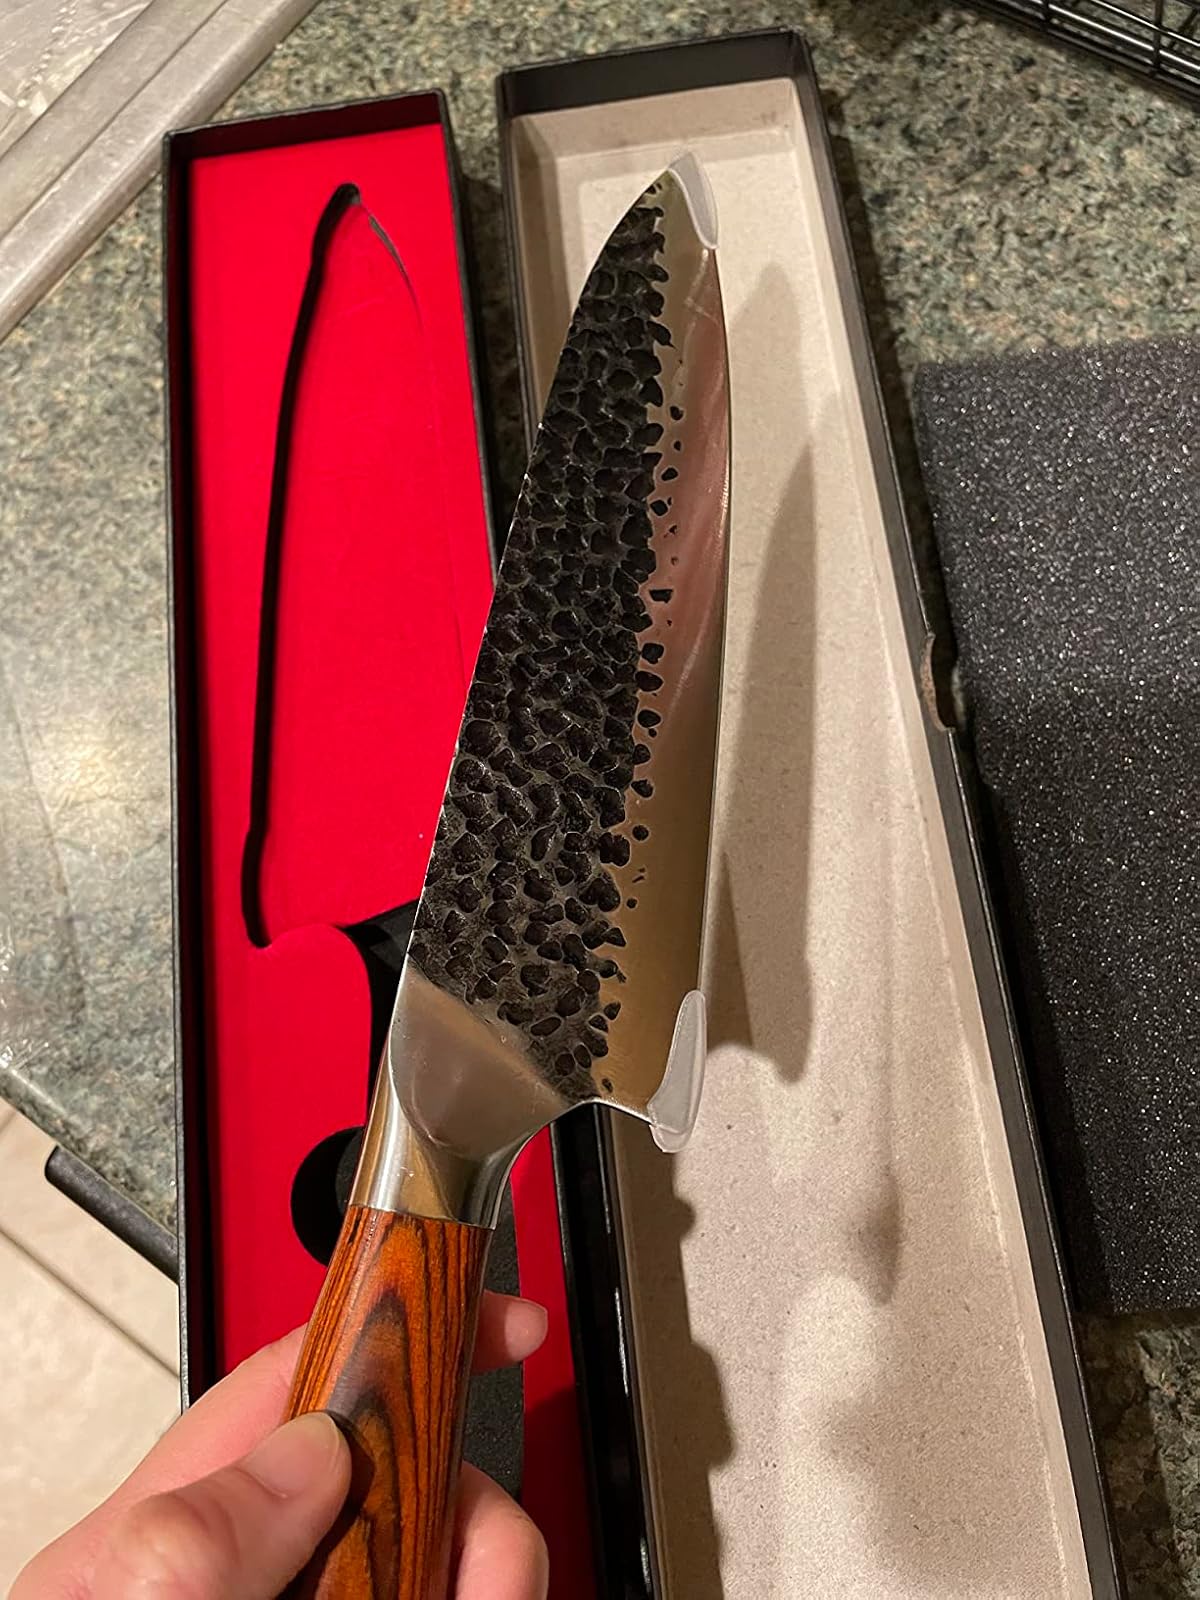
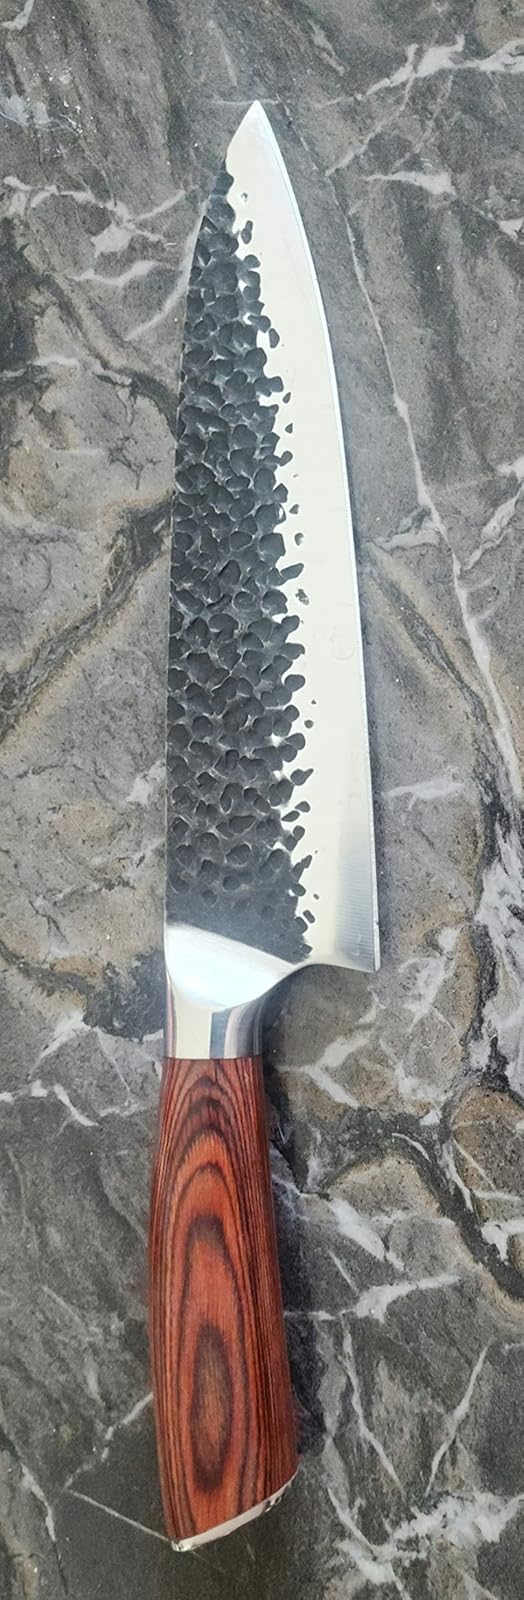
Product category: items_knife
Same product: yes